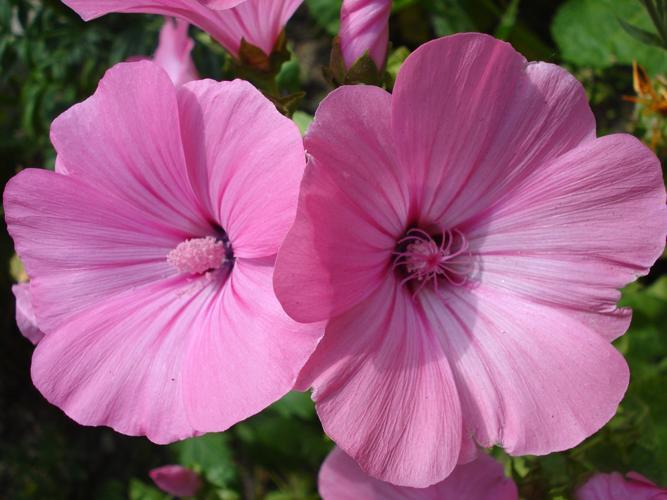
Label: tree mallow